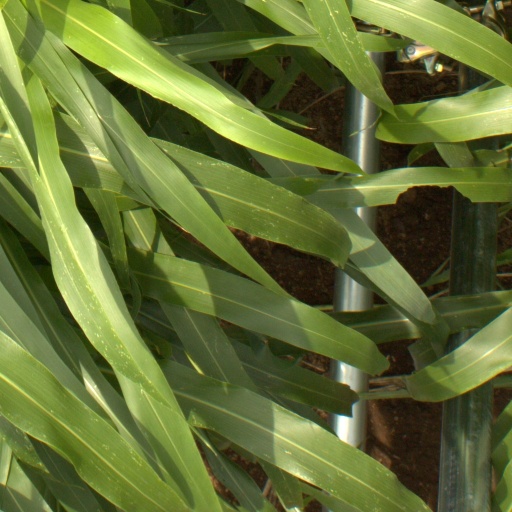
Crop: sorghum